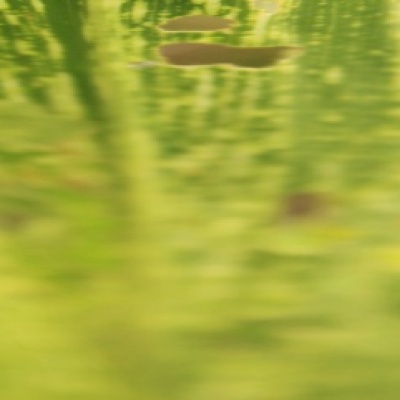
Label: Corn_(Maize)___Maize_Streak_Virus